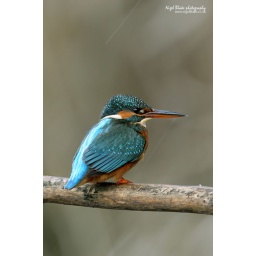
Common Kingfisher, Alcedo atthis, a female bird perched on a branch above water. IMG_3272